Union City Area School District

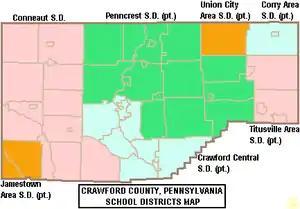
Union City Area School District region in Crawford County

The Union Area School District is a public school district serving Union City and Union Township in Erie County, Pennsylvania and Bloomfield Township in Crawford County, Pennsylvania. It has one elementary school (pre-k through 5th grade) and a combined middle school and high school (6th through 12th grade).